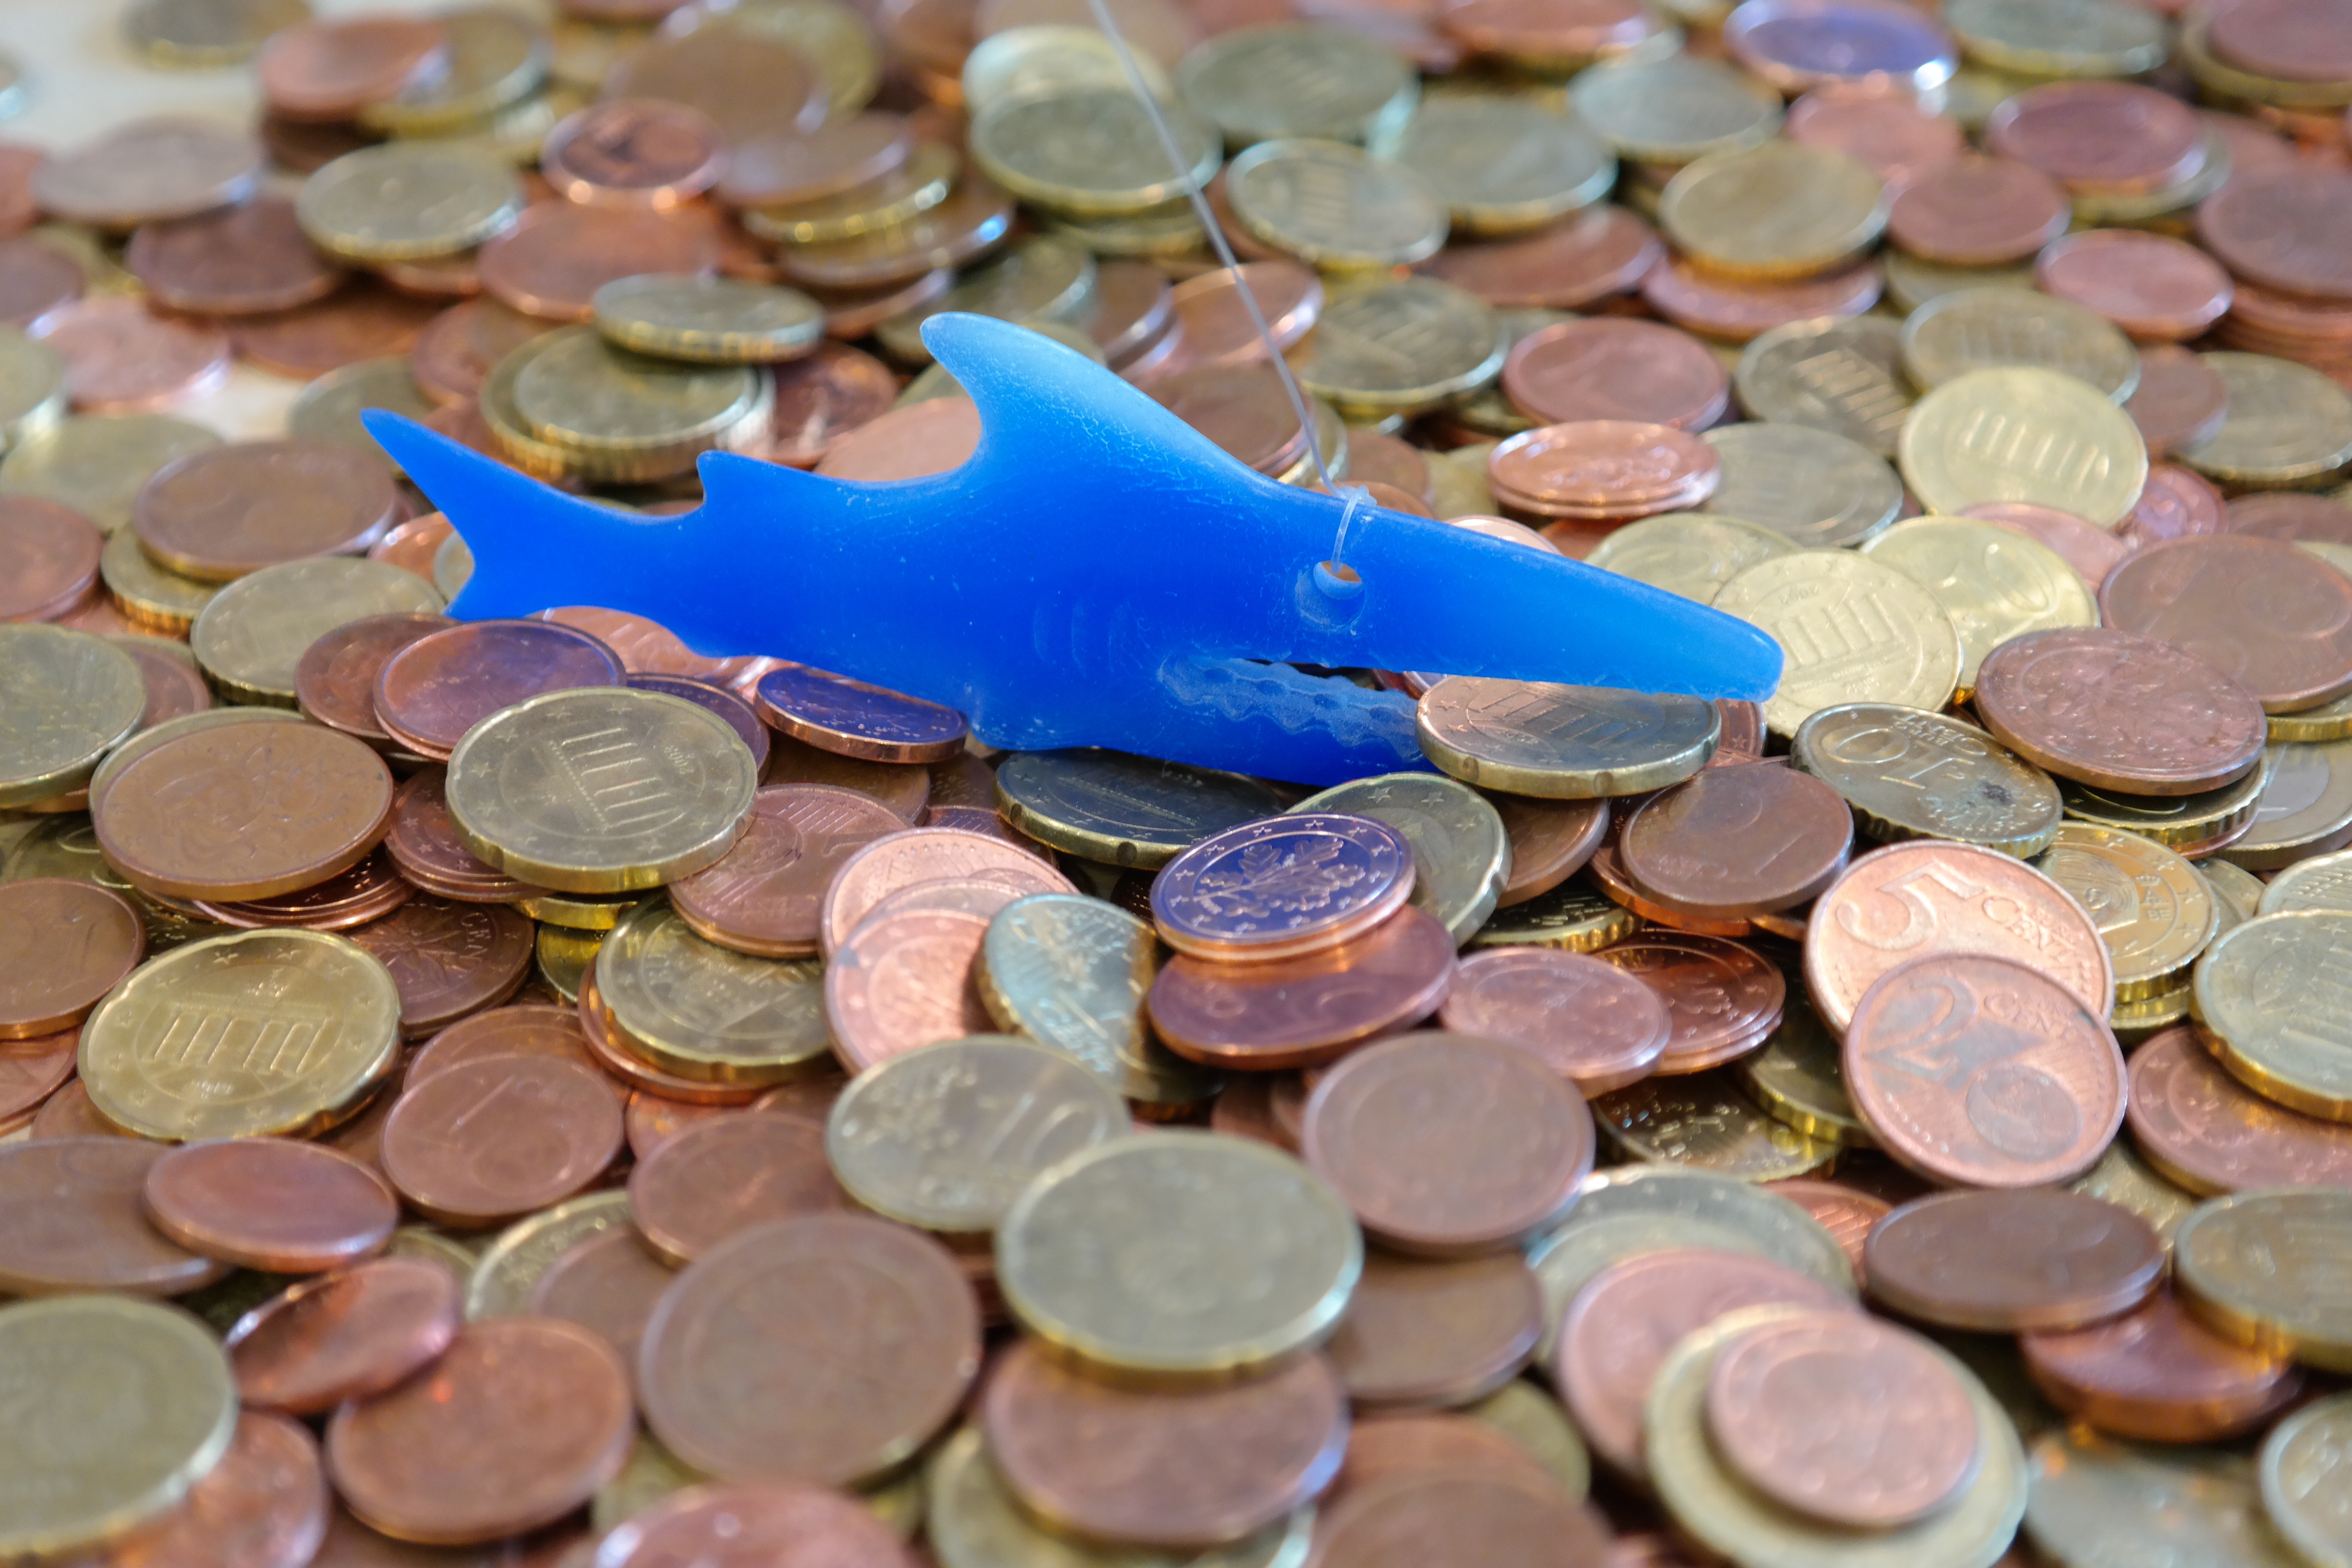
metal, money, blue, fish, circle, shark, close up, cash, brass, copper, currency, euro, coin, shiny, value, coins, cent, metal money, finance, loose change, pay, specie, valuable, money shark, dime pieces, nordic gold, brass alloy